Ira D. Sankey

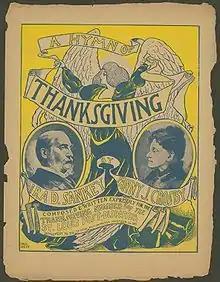
"A Hymn of Thanksgiving" sheet music cover - November 26, 1899

In Sankey's view, he and Moody were both preachers; the only difference, he said, was that "[Moody] reaches men's hearts with words that are spoken, while I reach them with words that are sung." Sankey lacked formal voice training; the only tuition that he received was likely during his attendance at a 12-week session run by George Frederick Root, Lowell Mason, and William Bradbury, which prepared potential music teachers and choirmasters for their work. Nevertheless, he possessed a sound vocal technique; a contemporary description refers to "an exceptionally strong baritone", while a newspaper review of the times wrote that "he expresses the gospel message with exquisite skill and pathos ... but the secret of Mr. Sankey's power lies not in his gift of the song but in the spirit of which the song is only the expression". According to Sankey: "Before I sing, I must feel, and the hymn must be of such kind as I know I can send home what I feel into the hearts of those who listen". His technique for communicating this feeling involved the clearest possible enunciation, with careful use of pauses for dramatic effect: "You've got to make them hear every word and see every picture ... Then you'll get that silence of death, that quiet before God".